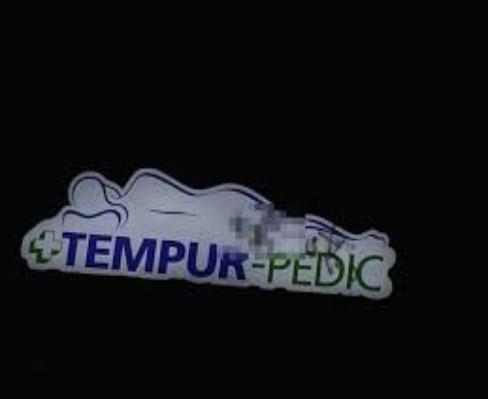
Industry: Necessities